Sjögren's disease

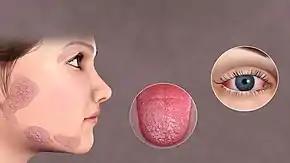
Characteristic dryness appears at a number of locations, such as the tongue, face, and eyes. Marked regions at left are the salivary glands (which may be swollen), not a facial rash.

The hallmark symptom of Sjögren's disease is dry mouth and keratoconjunctivitis sicca (dry eyes). Vaginal dryness, dry skin, and dry nose may also occur. Other organs of the body may also be affected, including the kidneys, blood vessels, lungs, liver, pancreas, and brain.